Petr Shatilov

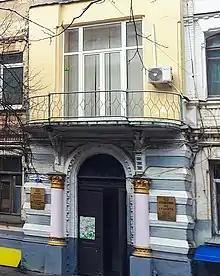
A house at 57 Myronosytska St. in Kharkiv where Professor Shatilov lived with his family in 1916

Shatilov worked in Zurich, Berlin, and Bern from 1906 to 1908. He studied the latest diagnostic methods, examined body metabolism, and conducted research in the fields of immunology and bacteriology.